2012–13 Los Angeles Lakers season

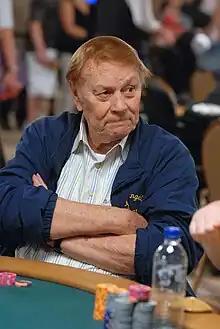
Owner Jerry Buss died over the All-Star break.

During the break, Howard committed to having a better second half. An avid candy lover, Howard adopted a healthier diet to get into better shape to anchor the Lakers' defense and run D'Antoni's preferred pick and rolls. On February 18, the day after the All-Star game, Buss died after being hospitalized for 18 months with cancer. In honor of their owner, the team wore commemorative patches with the initials "JB" on their jerseys for the remainder of the season. The Lakers entered their post-All-Star schedule with a 25–29 (.463) record, games behind eighth-place Houston. D'Antoni predicted that Lakers needed at least 45 wins to qualify for the playoffs, requiring them to finish 20–8 (.714). Of the Lakers remaining 28 games, half were against teams with winning records compared to only 44% for the Rockets. In the three previous full NBA seasons, the final playoff seed in the West averaged 48 wins.